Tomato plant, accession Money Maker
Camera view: bottom (45 deg); turntable rotation: 90 degrees
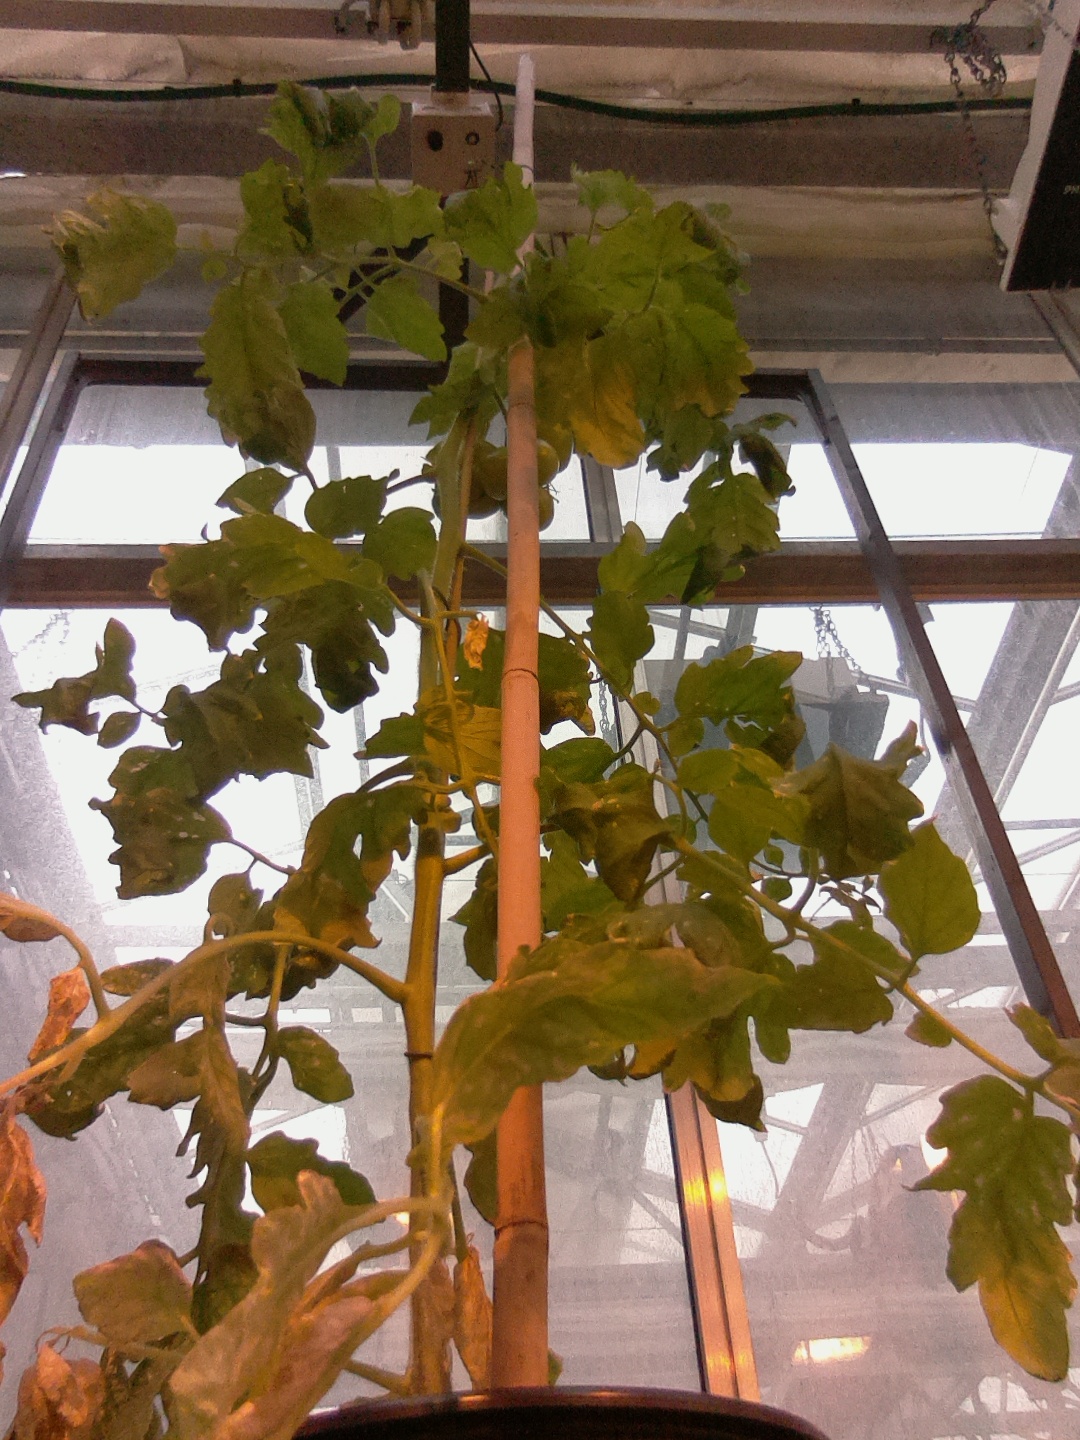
BBCH growth stage 75: 50%-60% of final fruit size